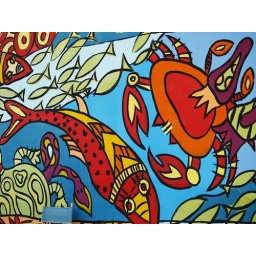
huge mural on the outside wall of a building in downtown fairhope, alabama